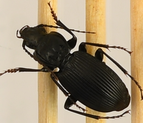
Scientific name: Pterostichus lachrymosus
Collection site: Mountain Lake Biological Station NEON (MLBS), plot MLBS_009